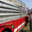
Label: truck